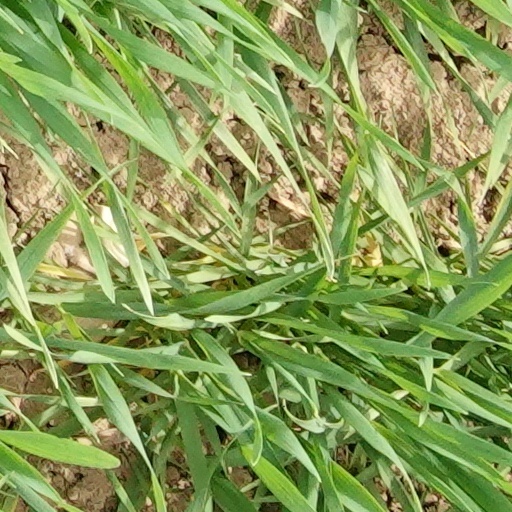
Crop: wheat